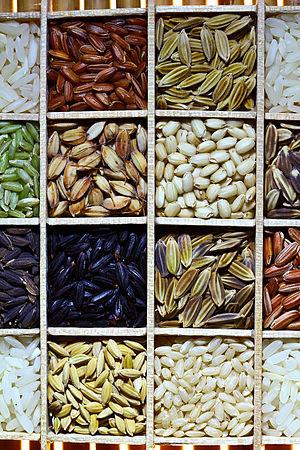
Le riz est une céréale de la famille des Poacées, cultivée dans les régions tropicales, subtropicales et tempérées chaudes pour son fruit, ou caryopse, riche en amidon. Il désigne l'ensemble des plantes du genre Oryza, parmi lesquelles les deux seules espèces cultigènes, qui sont cultivées le plus souvent dans des champs plus ou moins inondés appelés rizières : Oryza sativa et Oryza glaberrima.